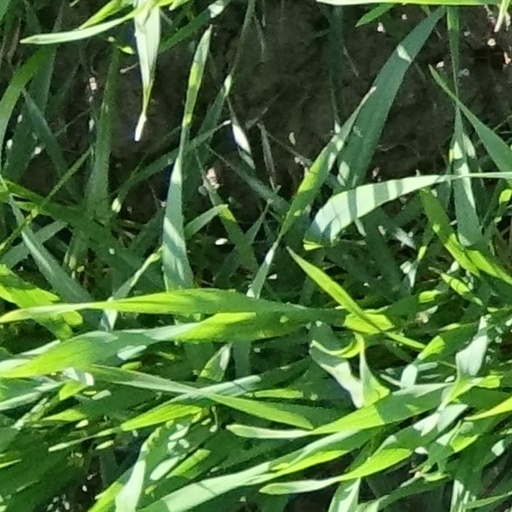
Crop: wheat